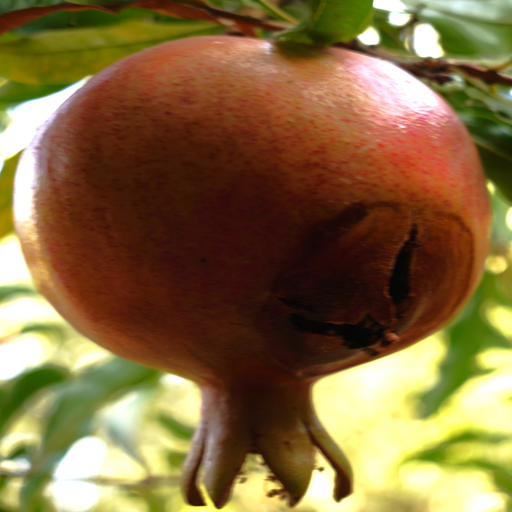
Label: Colletotrichum spp